Answer in natural language. Considering the relative positions, is bed (highlighted by a green box) above or below modern brown dresser with six drawers (highlighted by a red box)? Choose between the following options: above or below
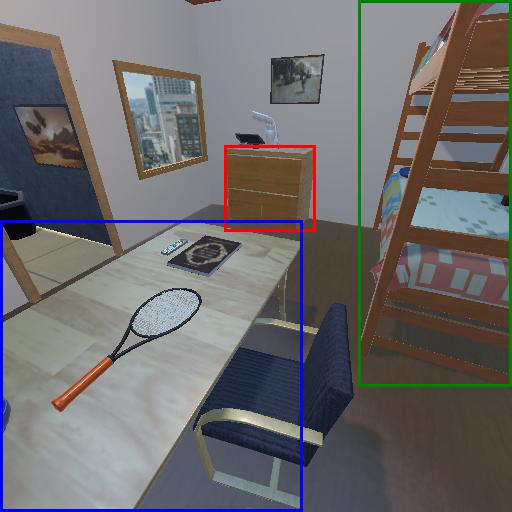
<answer>below</answer>